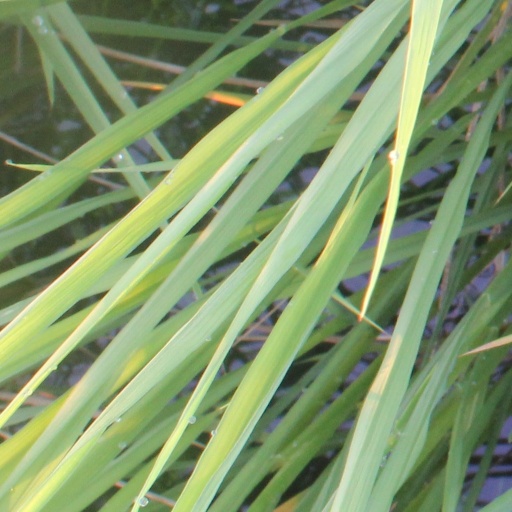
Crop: rice